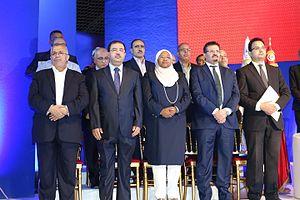
Jamila Ksiksi, de son nom complet Jamila Debbech Ksiksi, née en 1968 à Médenine, est une femme politique tunisienne.